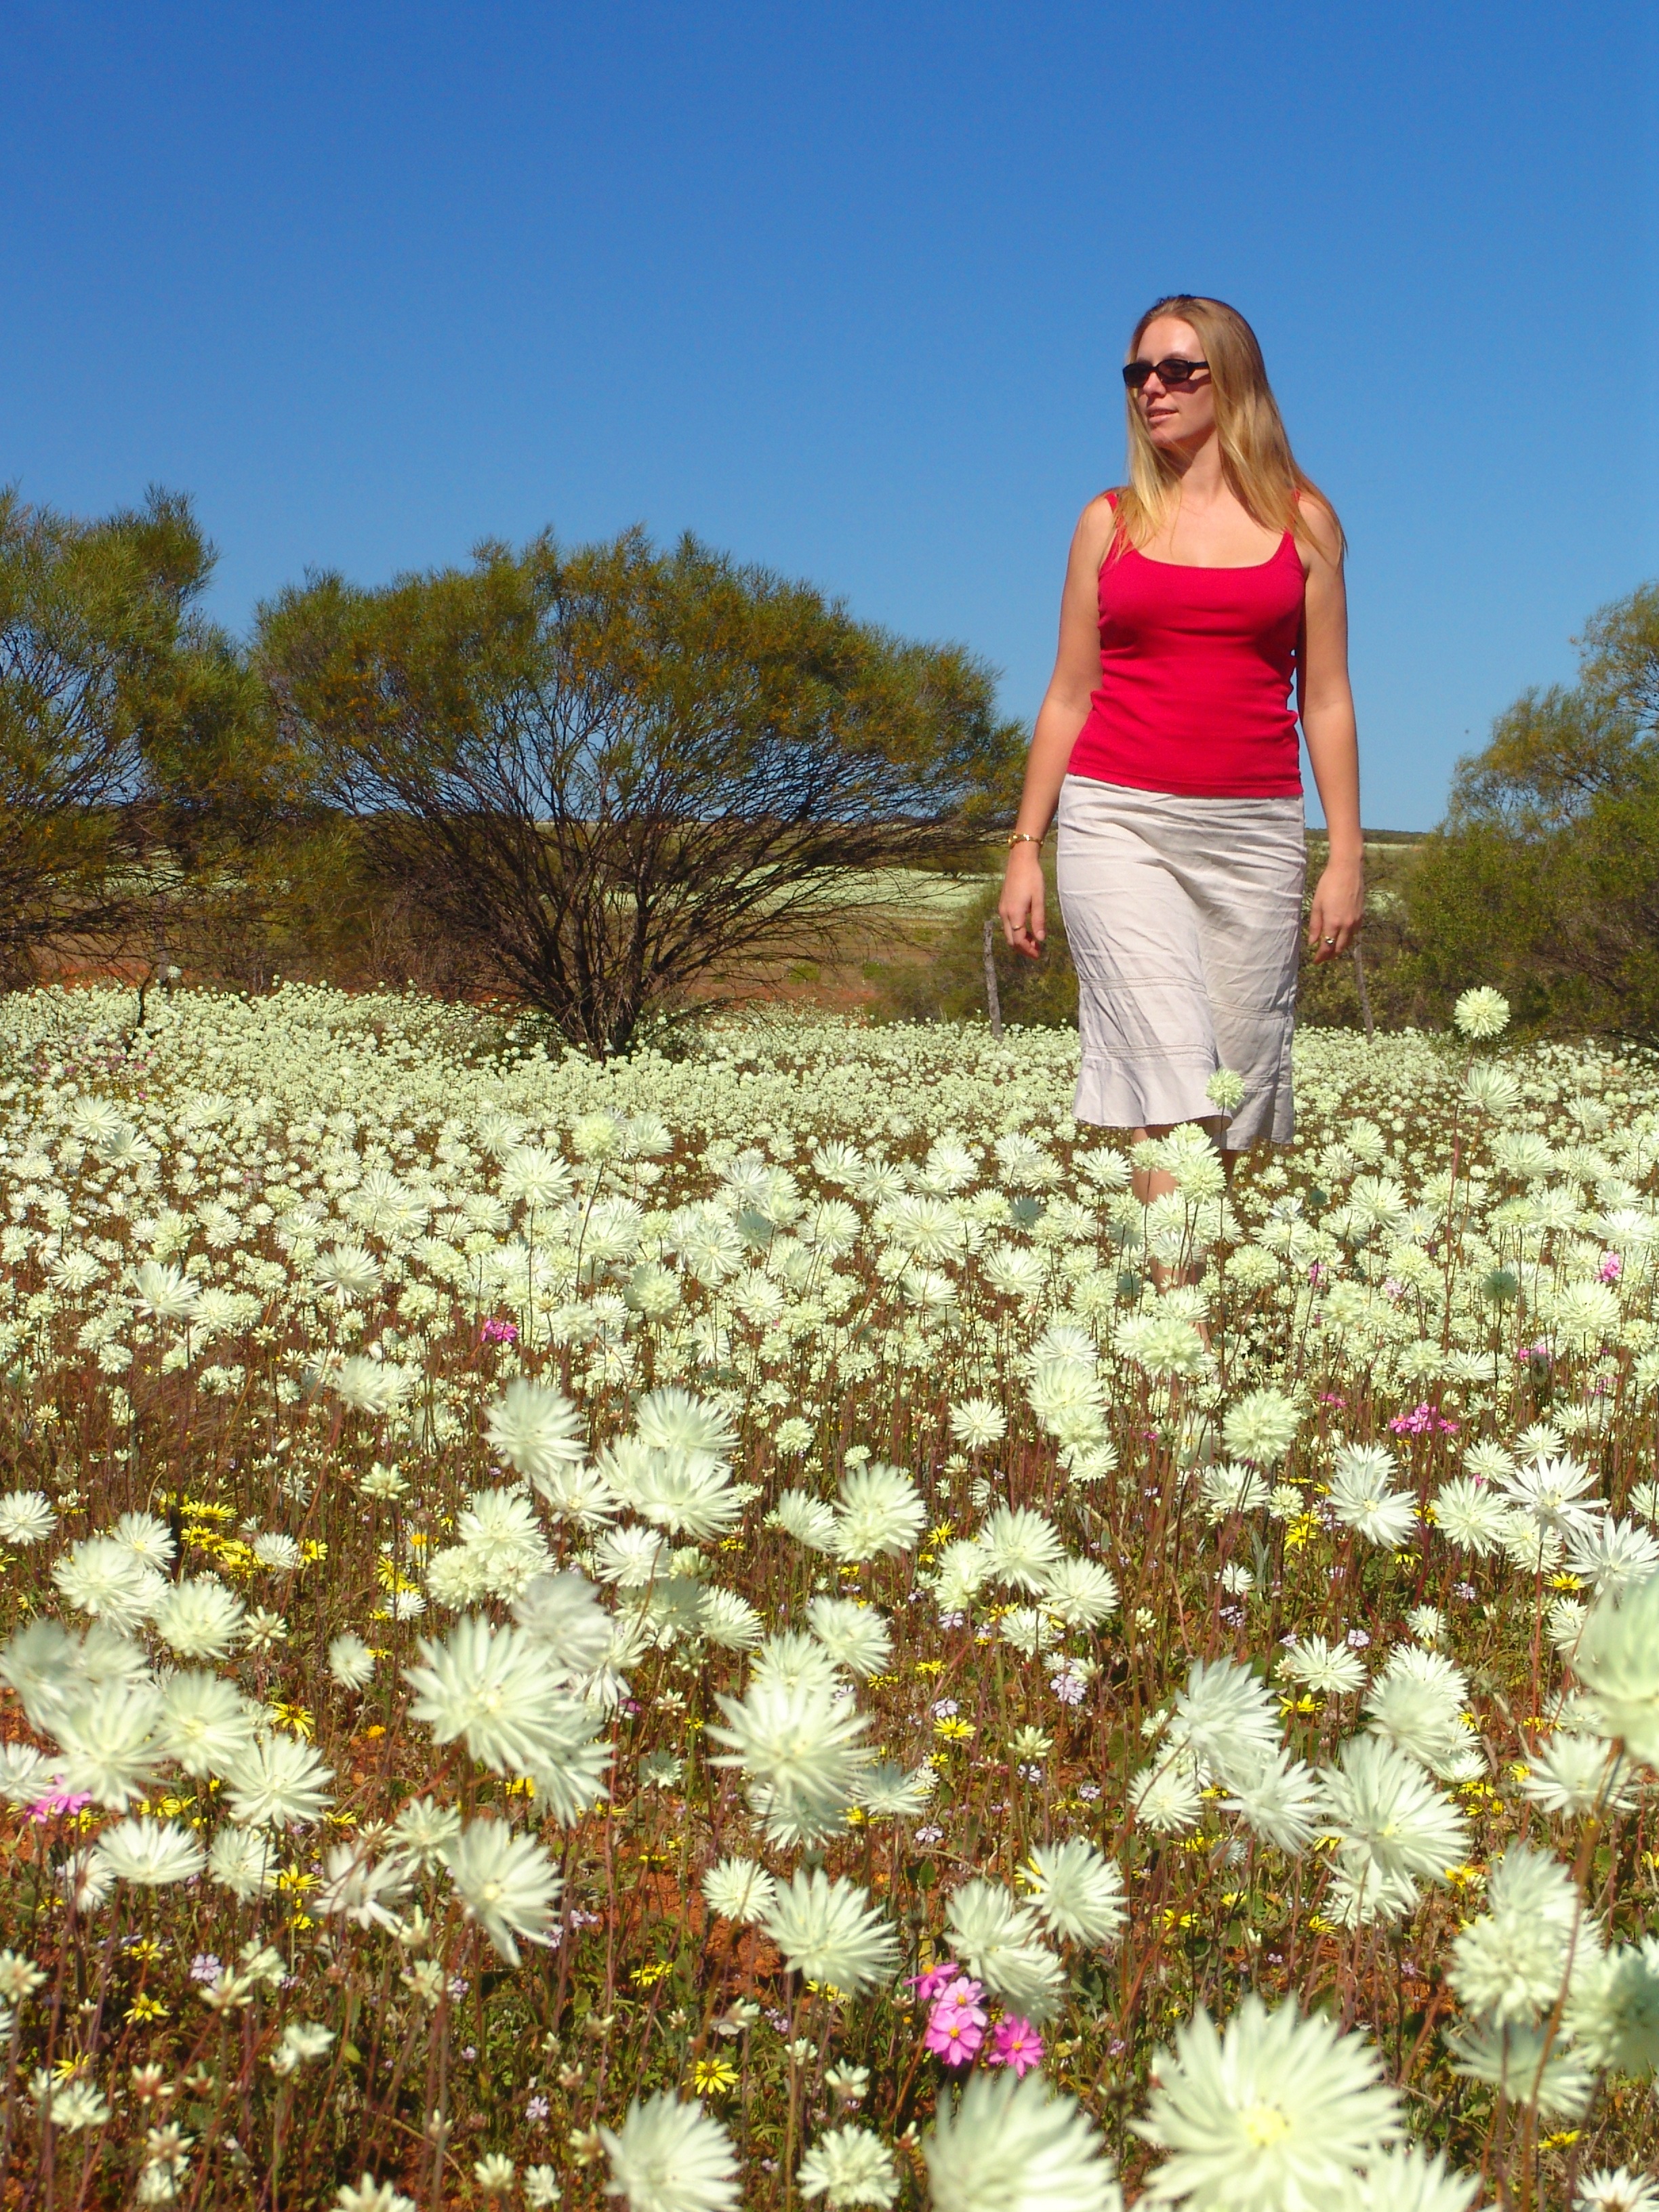
tree, grass, plant, woman, field, meadow, sunlight, leaf, flower, spring, autumn, flora, season, wildflower, australia, wildflowers, outback, flowering plant, grass family, land plant